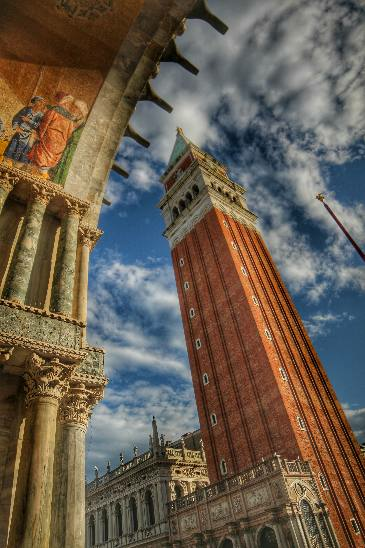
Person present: No